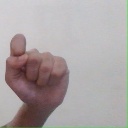
अक्षर: घ